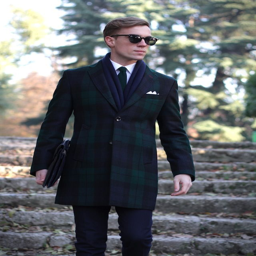
something as simple as opting for a navy and green overcoat and navy trousers can potentially set you apart from the crowd .